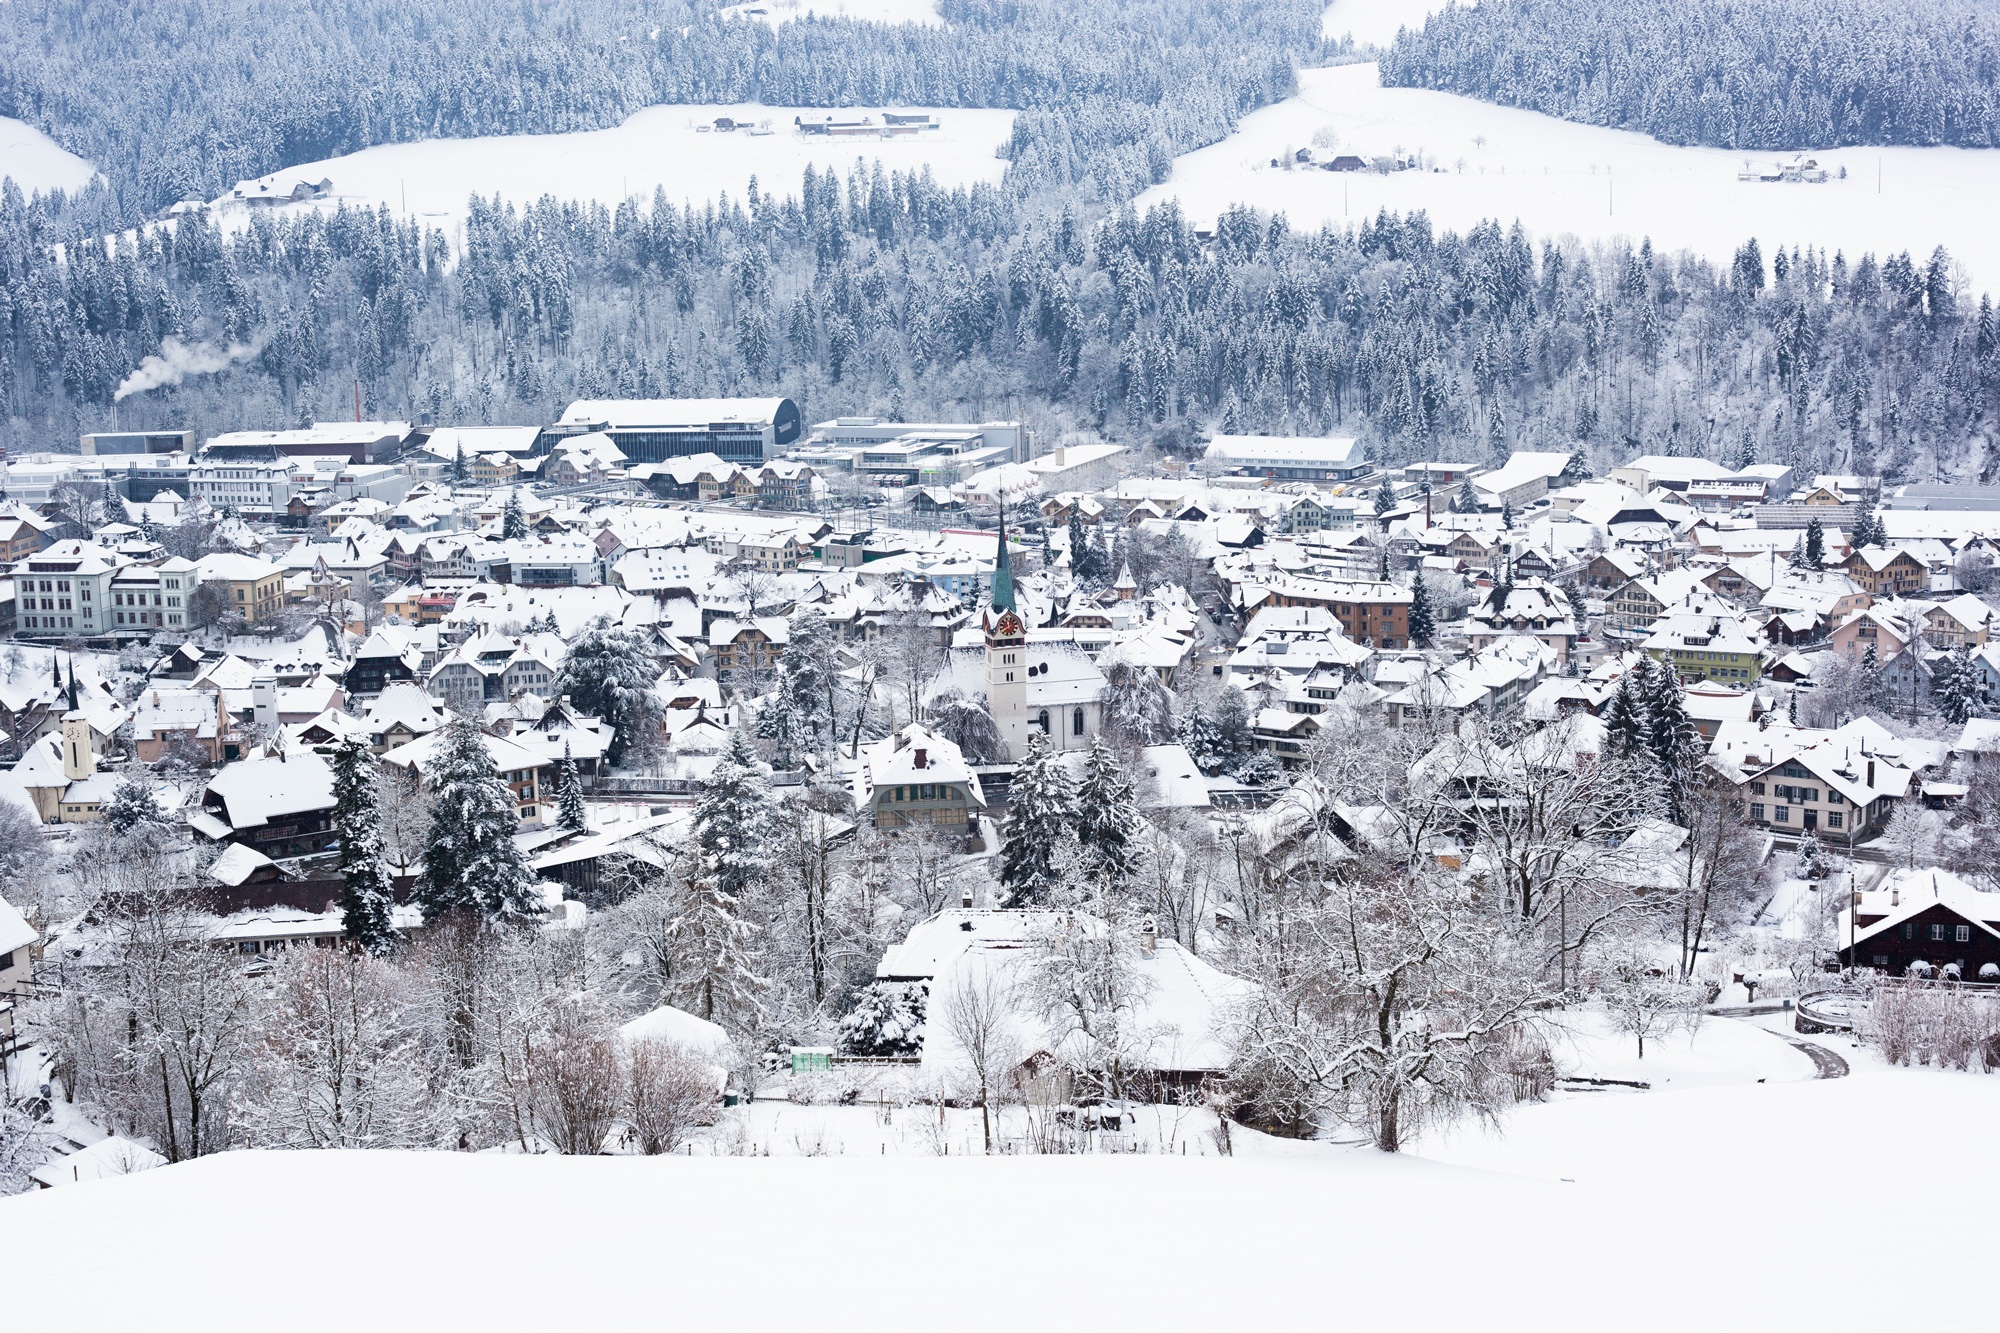
mountain, snow, winter, weather, season, piste, freezing, geological phenomenon